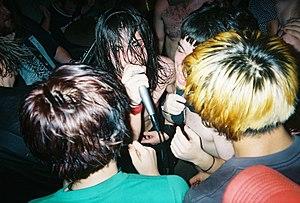
Pg.99, aussi épelé pageninetynine, est un groupe de screamo américain, originaire de Sterling, en Virginie dans les environs de Washington, D.C. Le groupe se forme en tant que sextuor en 1997 et devient par la suite octuor. Ils font occasionnellement appel aux services d'autres musiciens sur scène, mais le groupe reste composé de deux chanteurs, trois guitaristes, deux bassistes et d'un batteur. Pg.99 était connu pour ses live shows intenses.